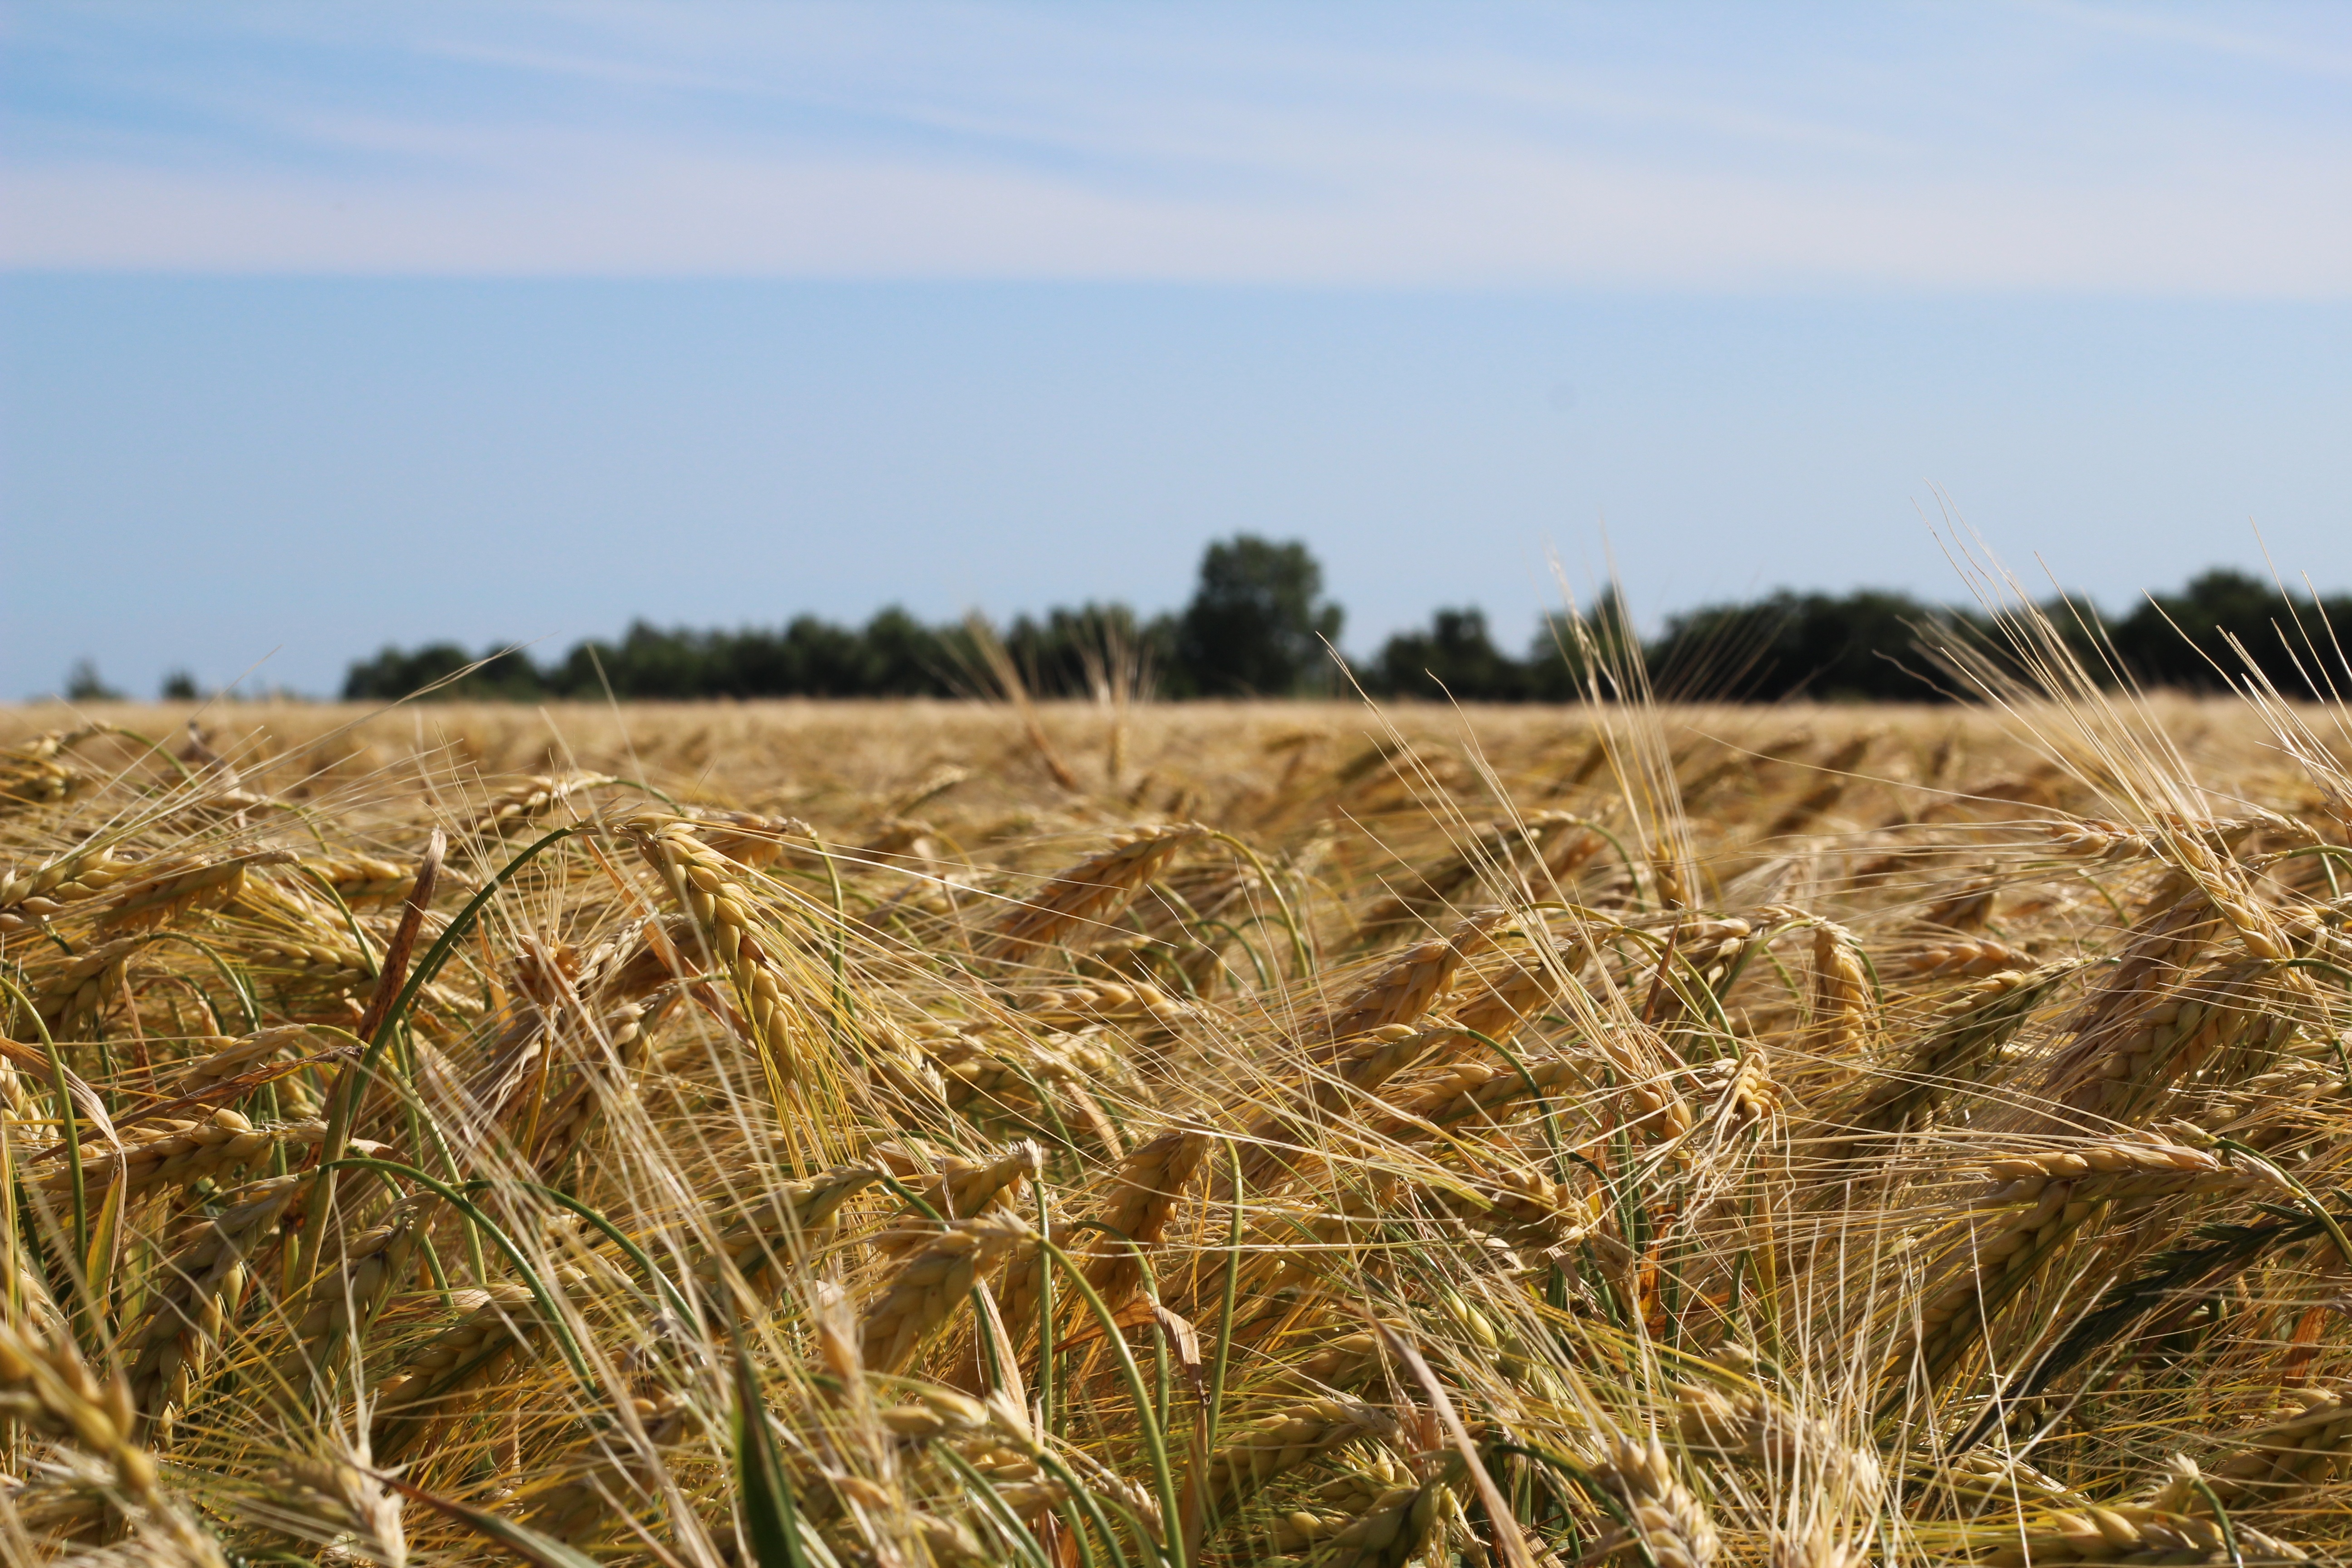
plant, field, barley, wheat, prairie, food, harvest, crop, agriculture, spike, wheat field, grassland, rye, cornfield, cereals, golden yellow, flowering plant, commodity, triticale, grass family, land plant, food grain